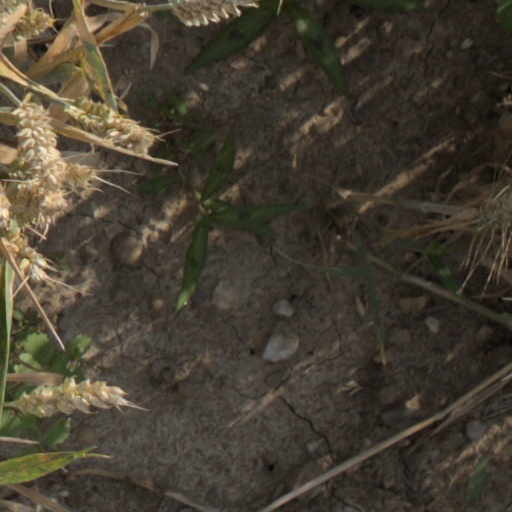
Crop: wheat